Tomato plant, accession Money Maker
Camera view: bottom (45 deg); turntable rotation: 210 degrees
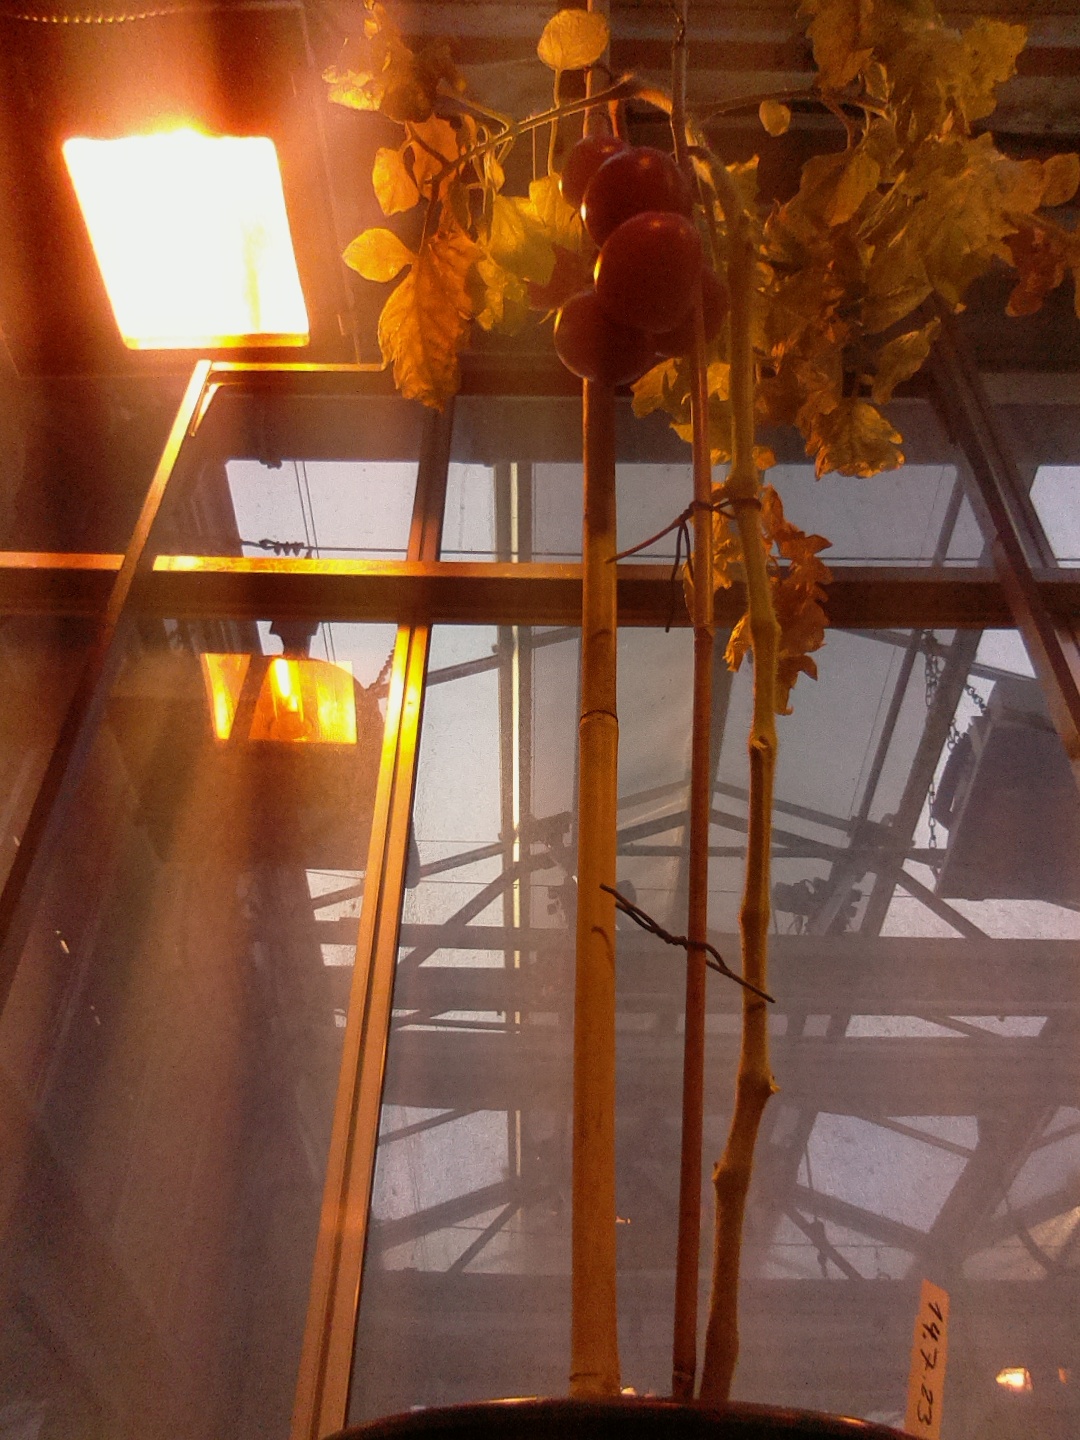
BBCH growth stage 89: 90%-100% of fruits show typical fully ripe color